Bottom trawling

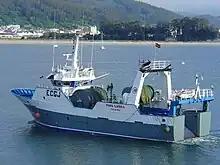
Ship, Viveiro

Bottom trawling is trawling (towing a trawl, which is a fishing net) along the seafloor. It is also referred to as "dragging". The scientific community divides bottom trawling into benthic trawling and demersal trawling. Benthic trawling is towing a net at the very bottom of the ocean and demersal trawling is towing a net just above the benthic zone. Bottom trawling can be contrasted with midwater trawling (also known as pelagic trawling), where a net is towed higher in the water column. Midwater trawling catches pelagic fish such as anchovies and mackerel, whereas bottom trawling targets both bottom-living fish (groundfish) and semi-pelagic species such as cod, squid, shrimp, and rockfish.